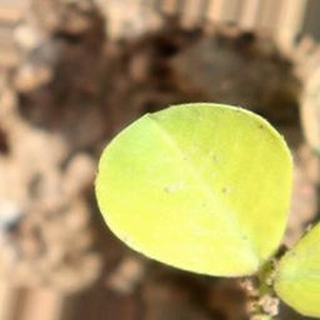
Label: groundnut_nutrition_deficiency